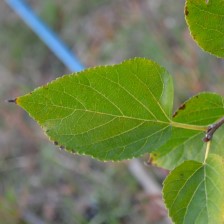
Variety: Kamphaengsaeng42